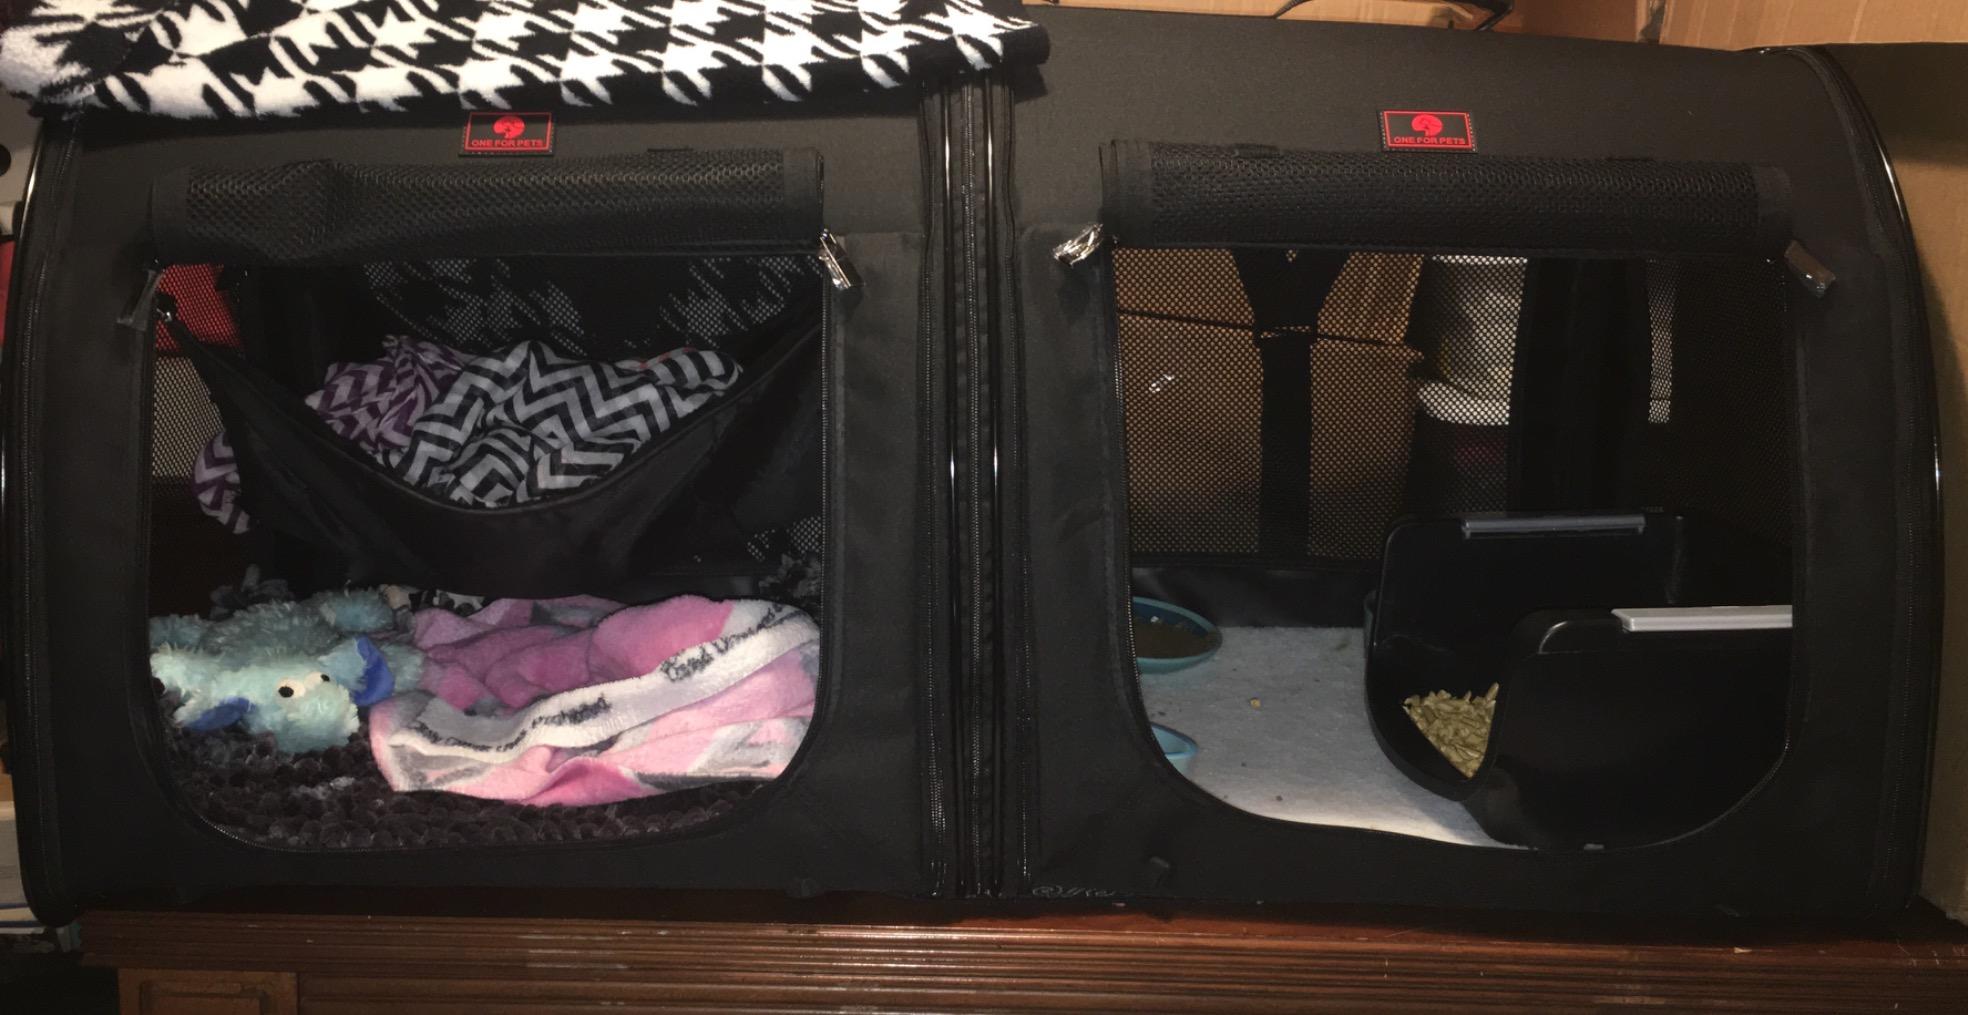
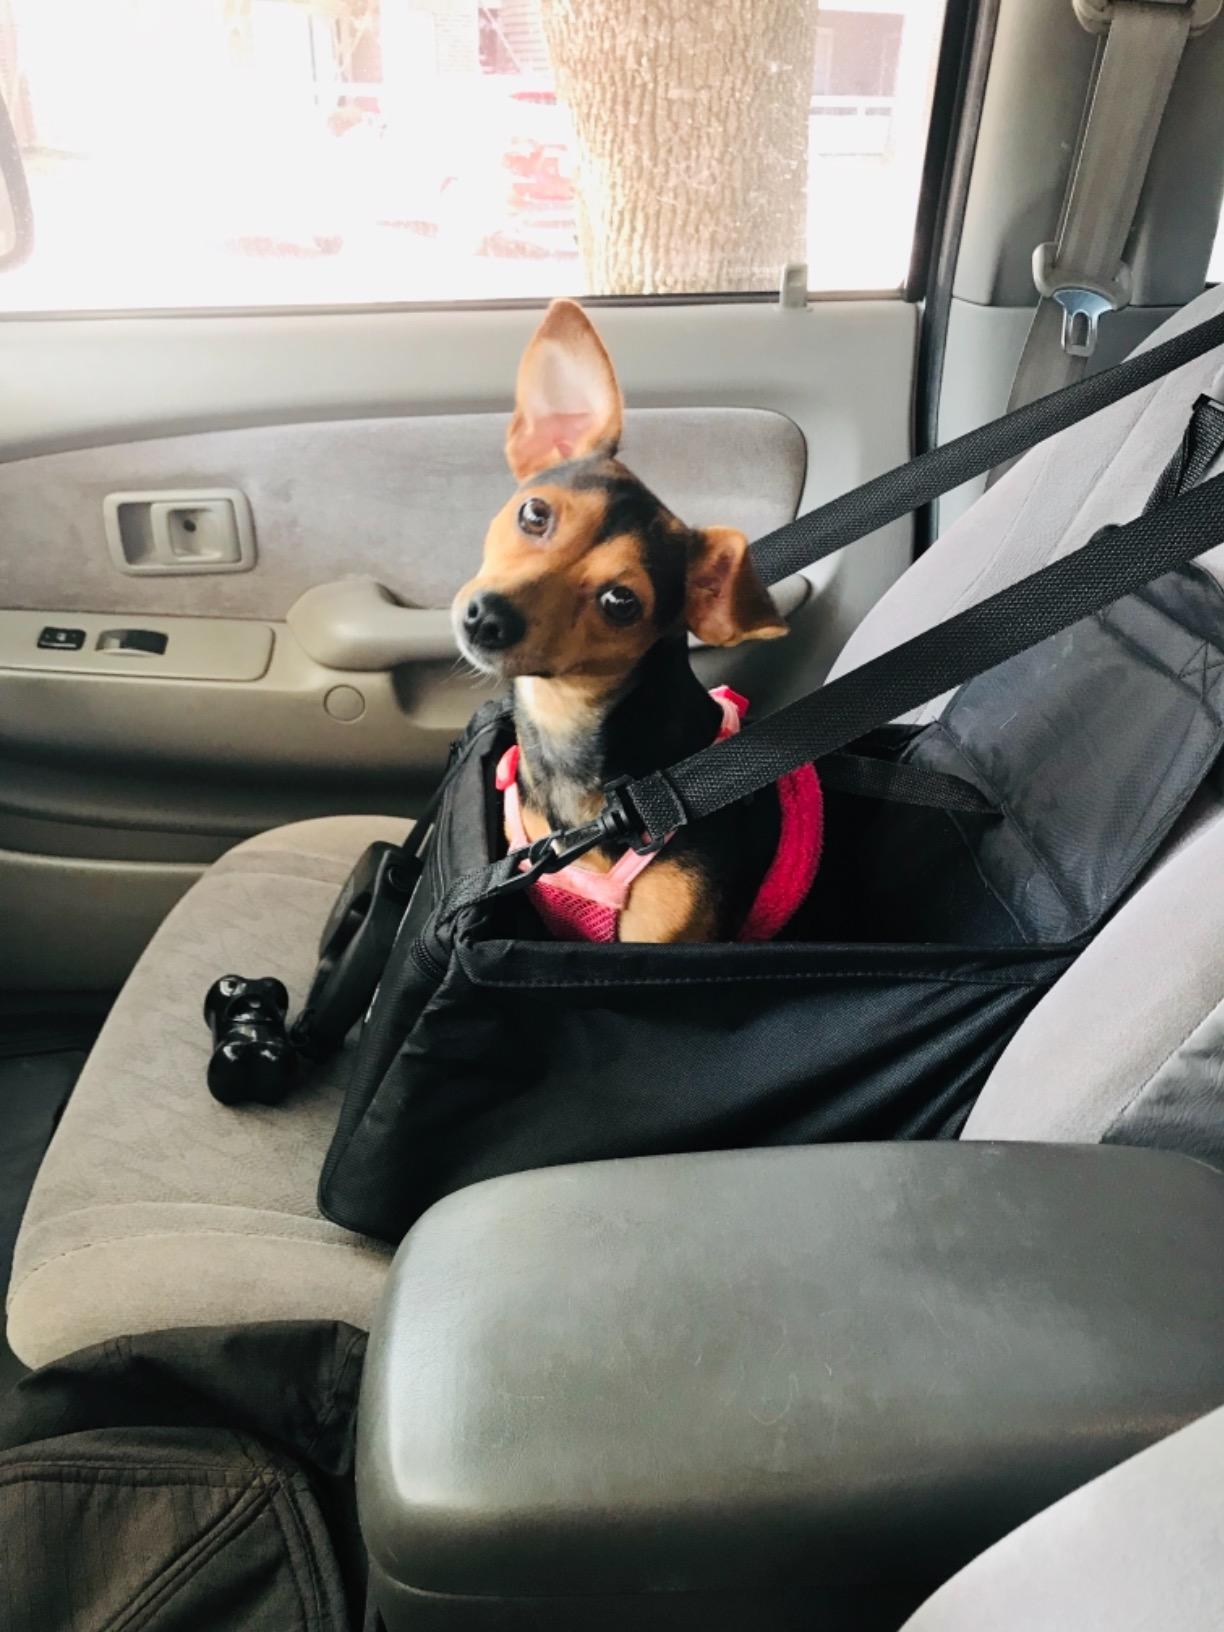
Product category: items_kennel
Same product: no